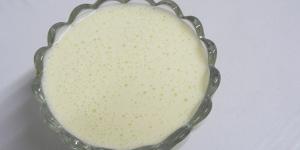
mousse de cava